The Secretary of Dreams

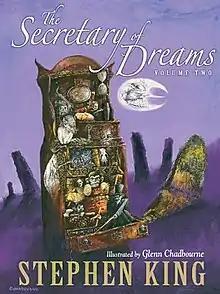
First edition Illustrated by Glenn Chadbourne

"Volume 2" of "The Secretary of Dreams" was released in October 2010; it also included six stories and was released in the same three limited editions as "Volume 1".